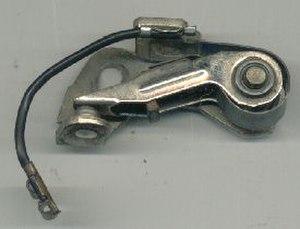
Le rupteur est un élément de l'allumage du moteur à allumage commandé, qui coupe périodiquement le courant du primaire de la bobine d'induction afin de déclencher une forte tension électrique au secondaire de la bobine d'induction, permettant de déclencher une étincelle dans la bougie alimentée par le Delco.